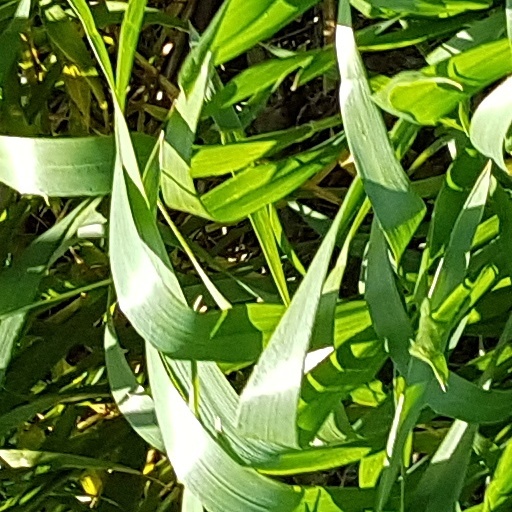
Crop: wheat